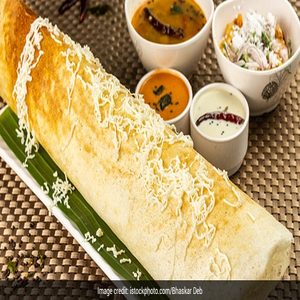
Dish: dosa